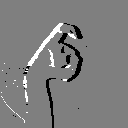
ASL letter: x